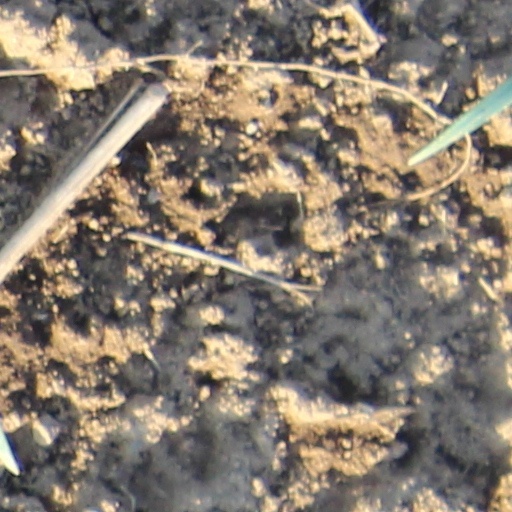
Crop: wheat